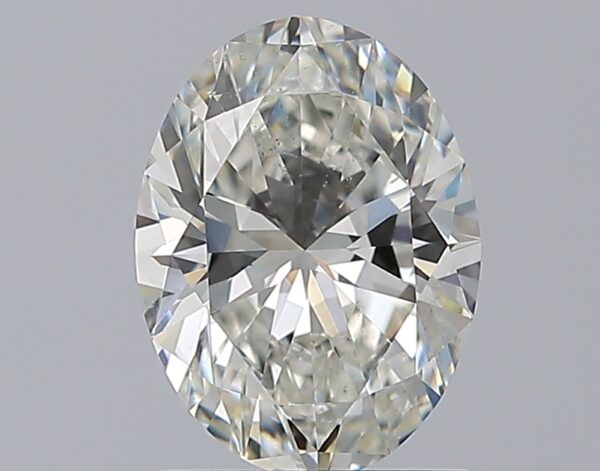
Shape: oval
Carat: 1.5
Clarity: VS2
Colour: H
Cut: EX
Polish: EX
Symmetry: EX
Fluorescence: N
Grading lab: GIA
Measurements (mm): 8.88 x 6.6 x 4.14